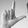
ASL letter: L